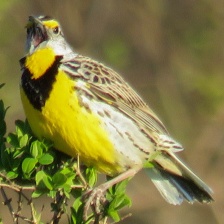
Species: EASTERN MEADOWLARK
Scientific name: STURNELLA MAGNA